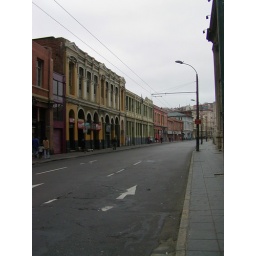
This 2nd largest city in Chile is known for its hills and its colorful houses